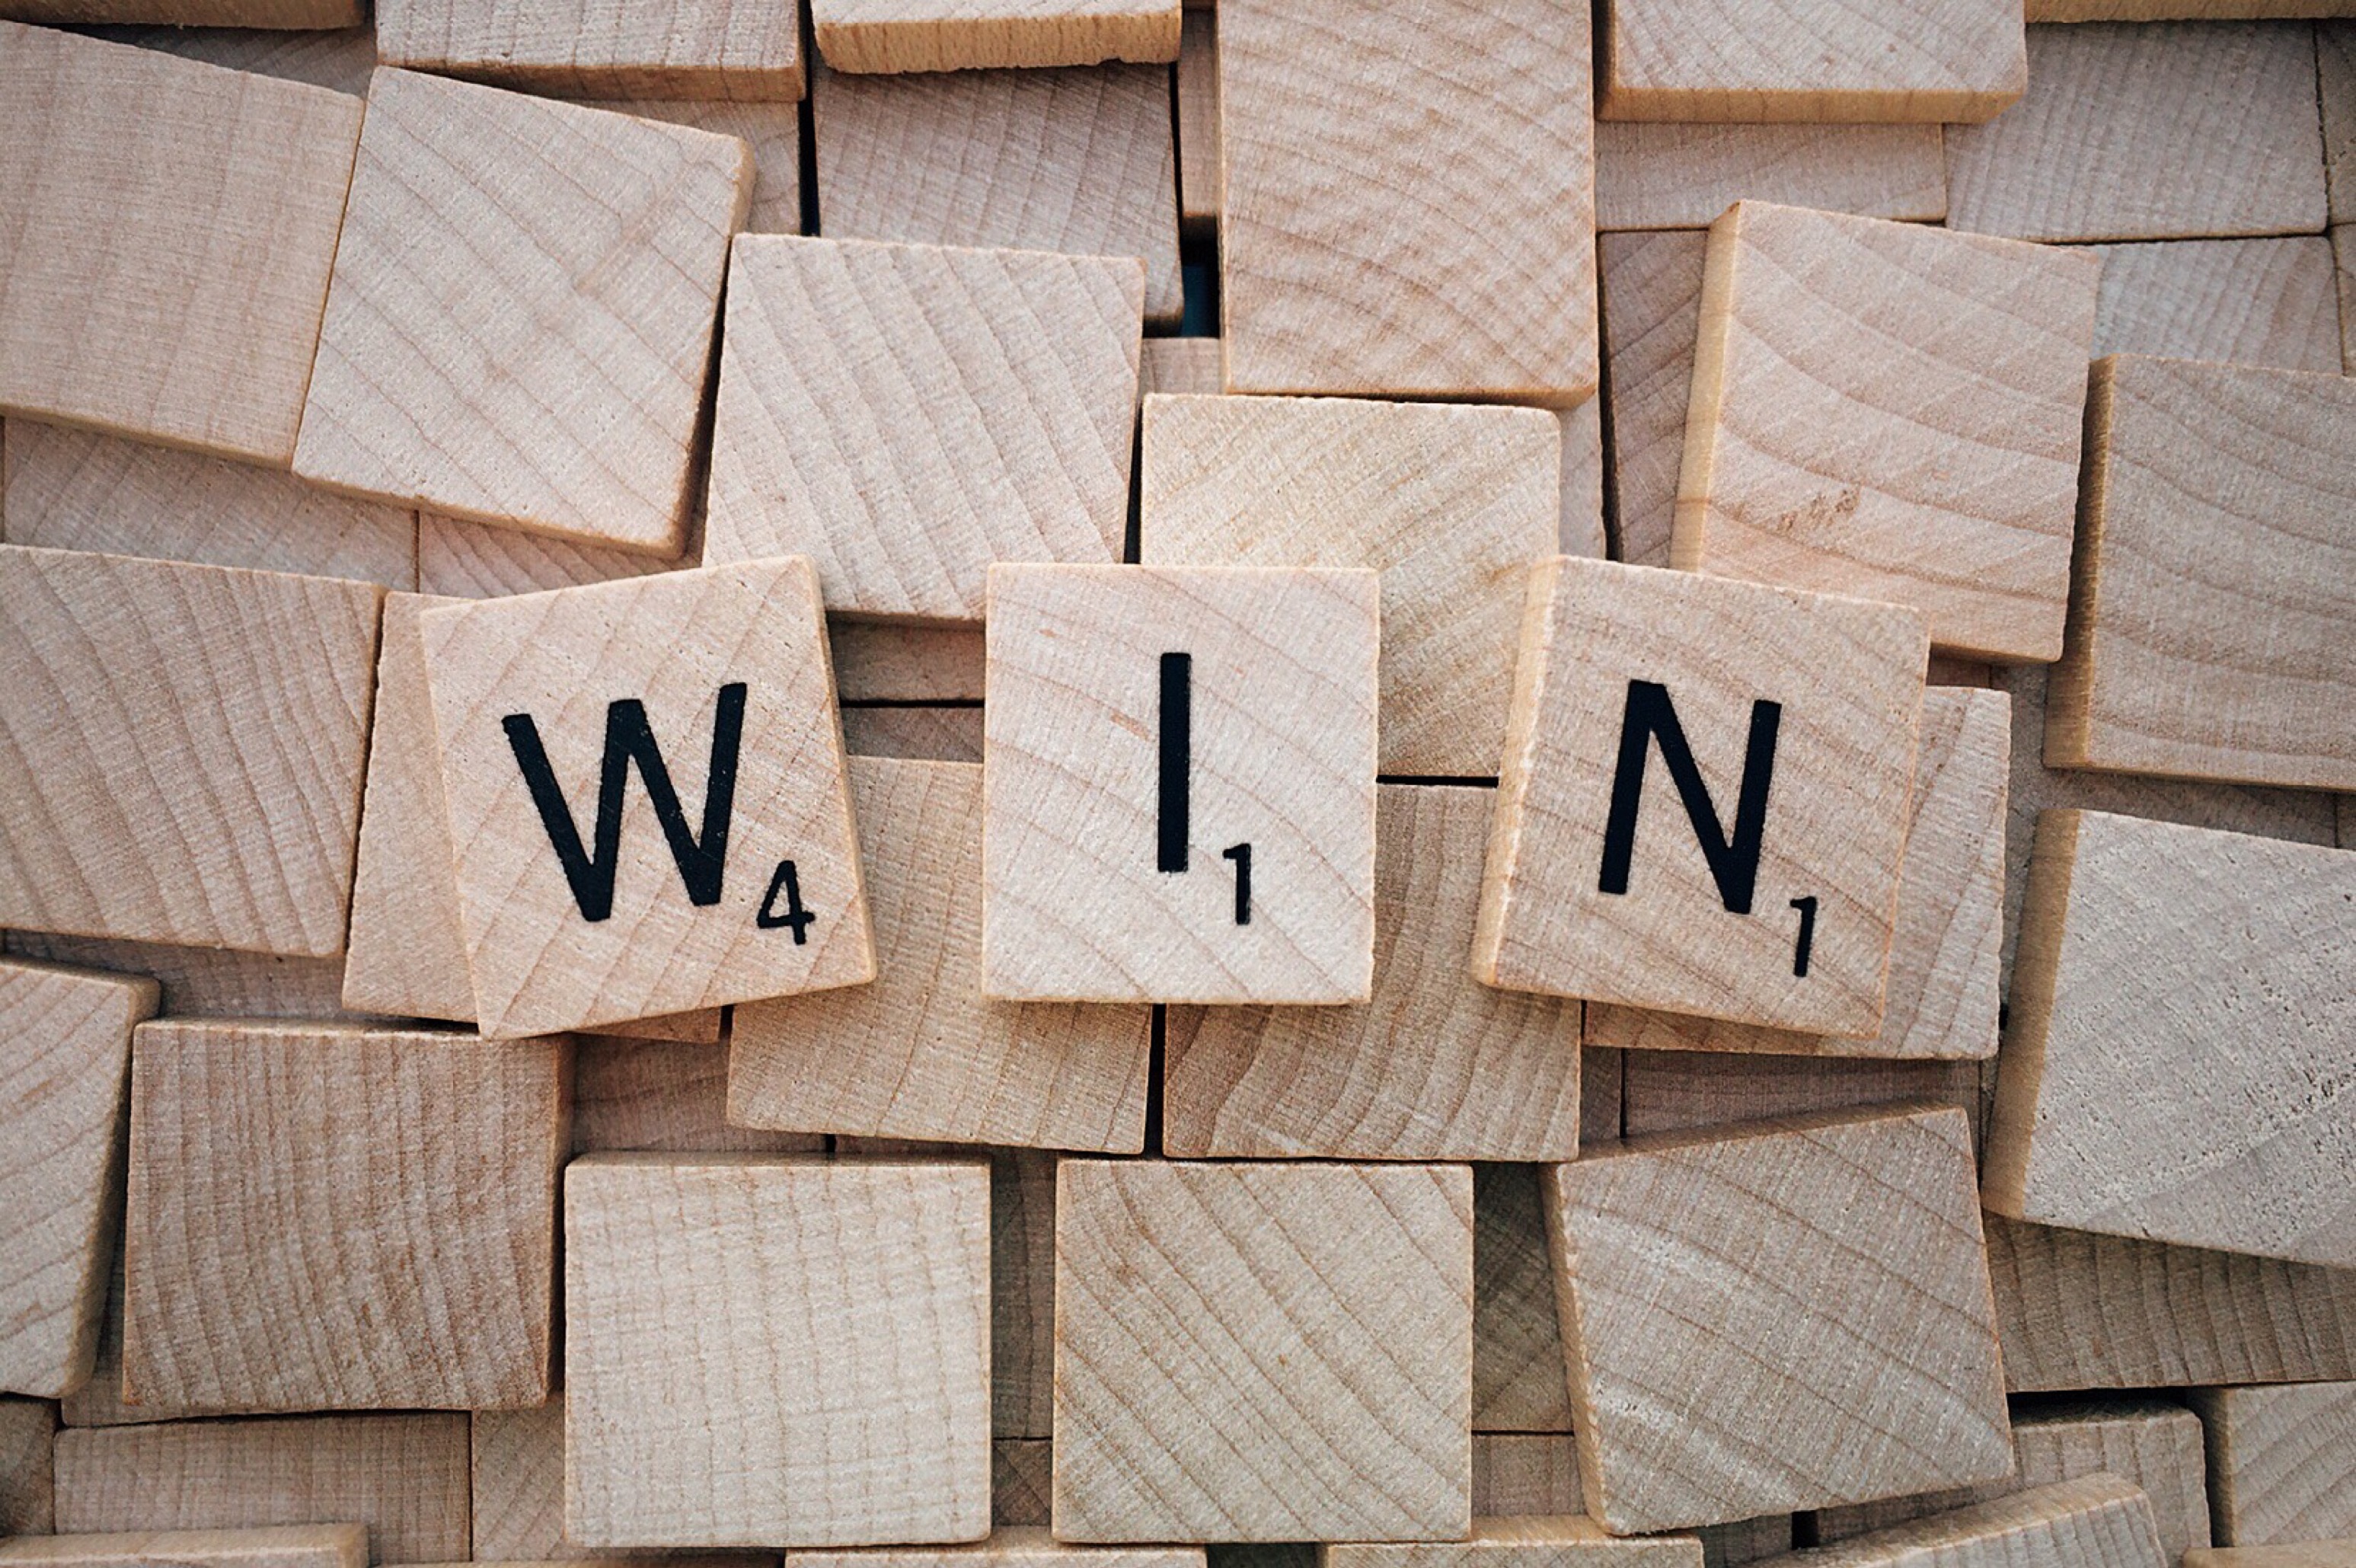
word, wood, floor, number, wall, tile, brick, material, scrabble, art, design, wooden, letters, win, flooring